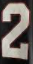
Number: 2